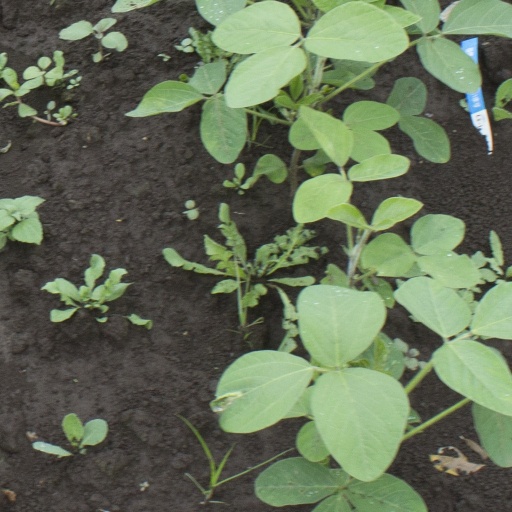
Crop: soybean